Assumption of the Virgin (Palma Vecchio)

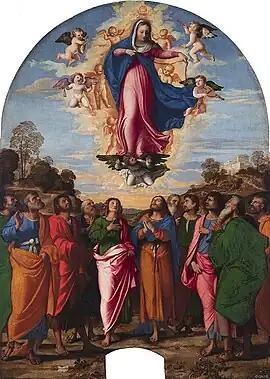

The Assumption of the Virgin is an oil on panel painting by Palma Vecchio, created "c." 1513, now in the Gallerie dell'Accademia in Venice.